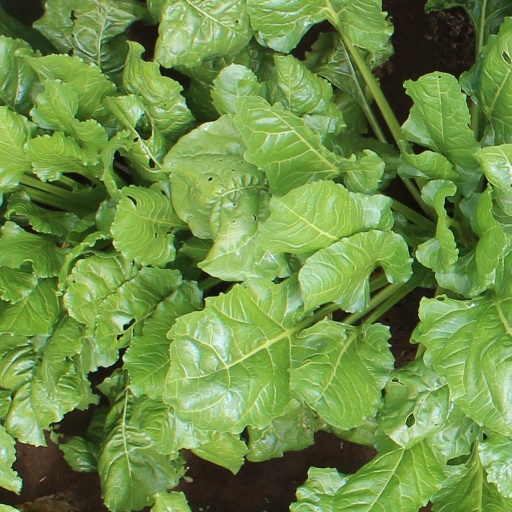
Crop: sugar beet